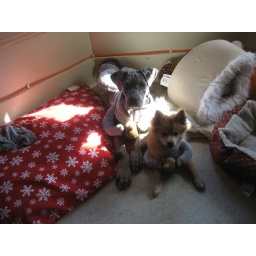
monkey and zombie see the small bed the great dane sleeps in it, the pomeranian sleeps on that huge pillow